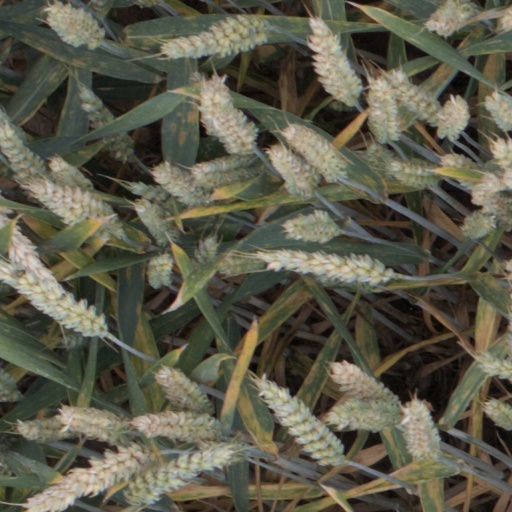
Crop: wheat